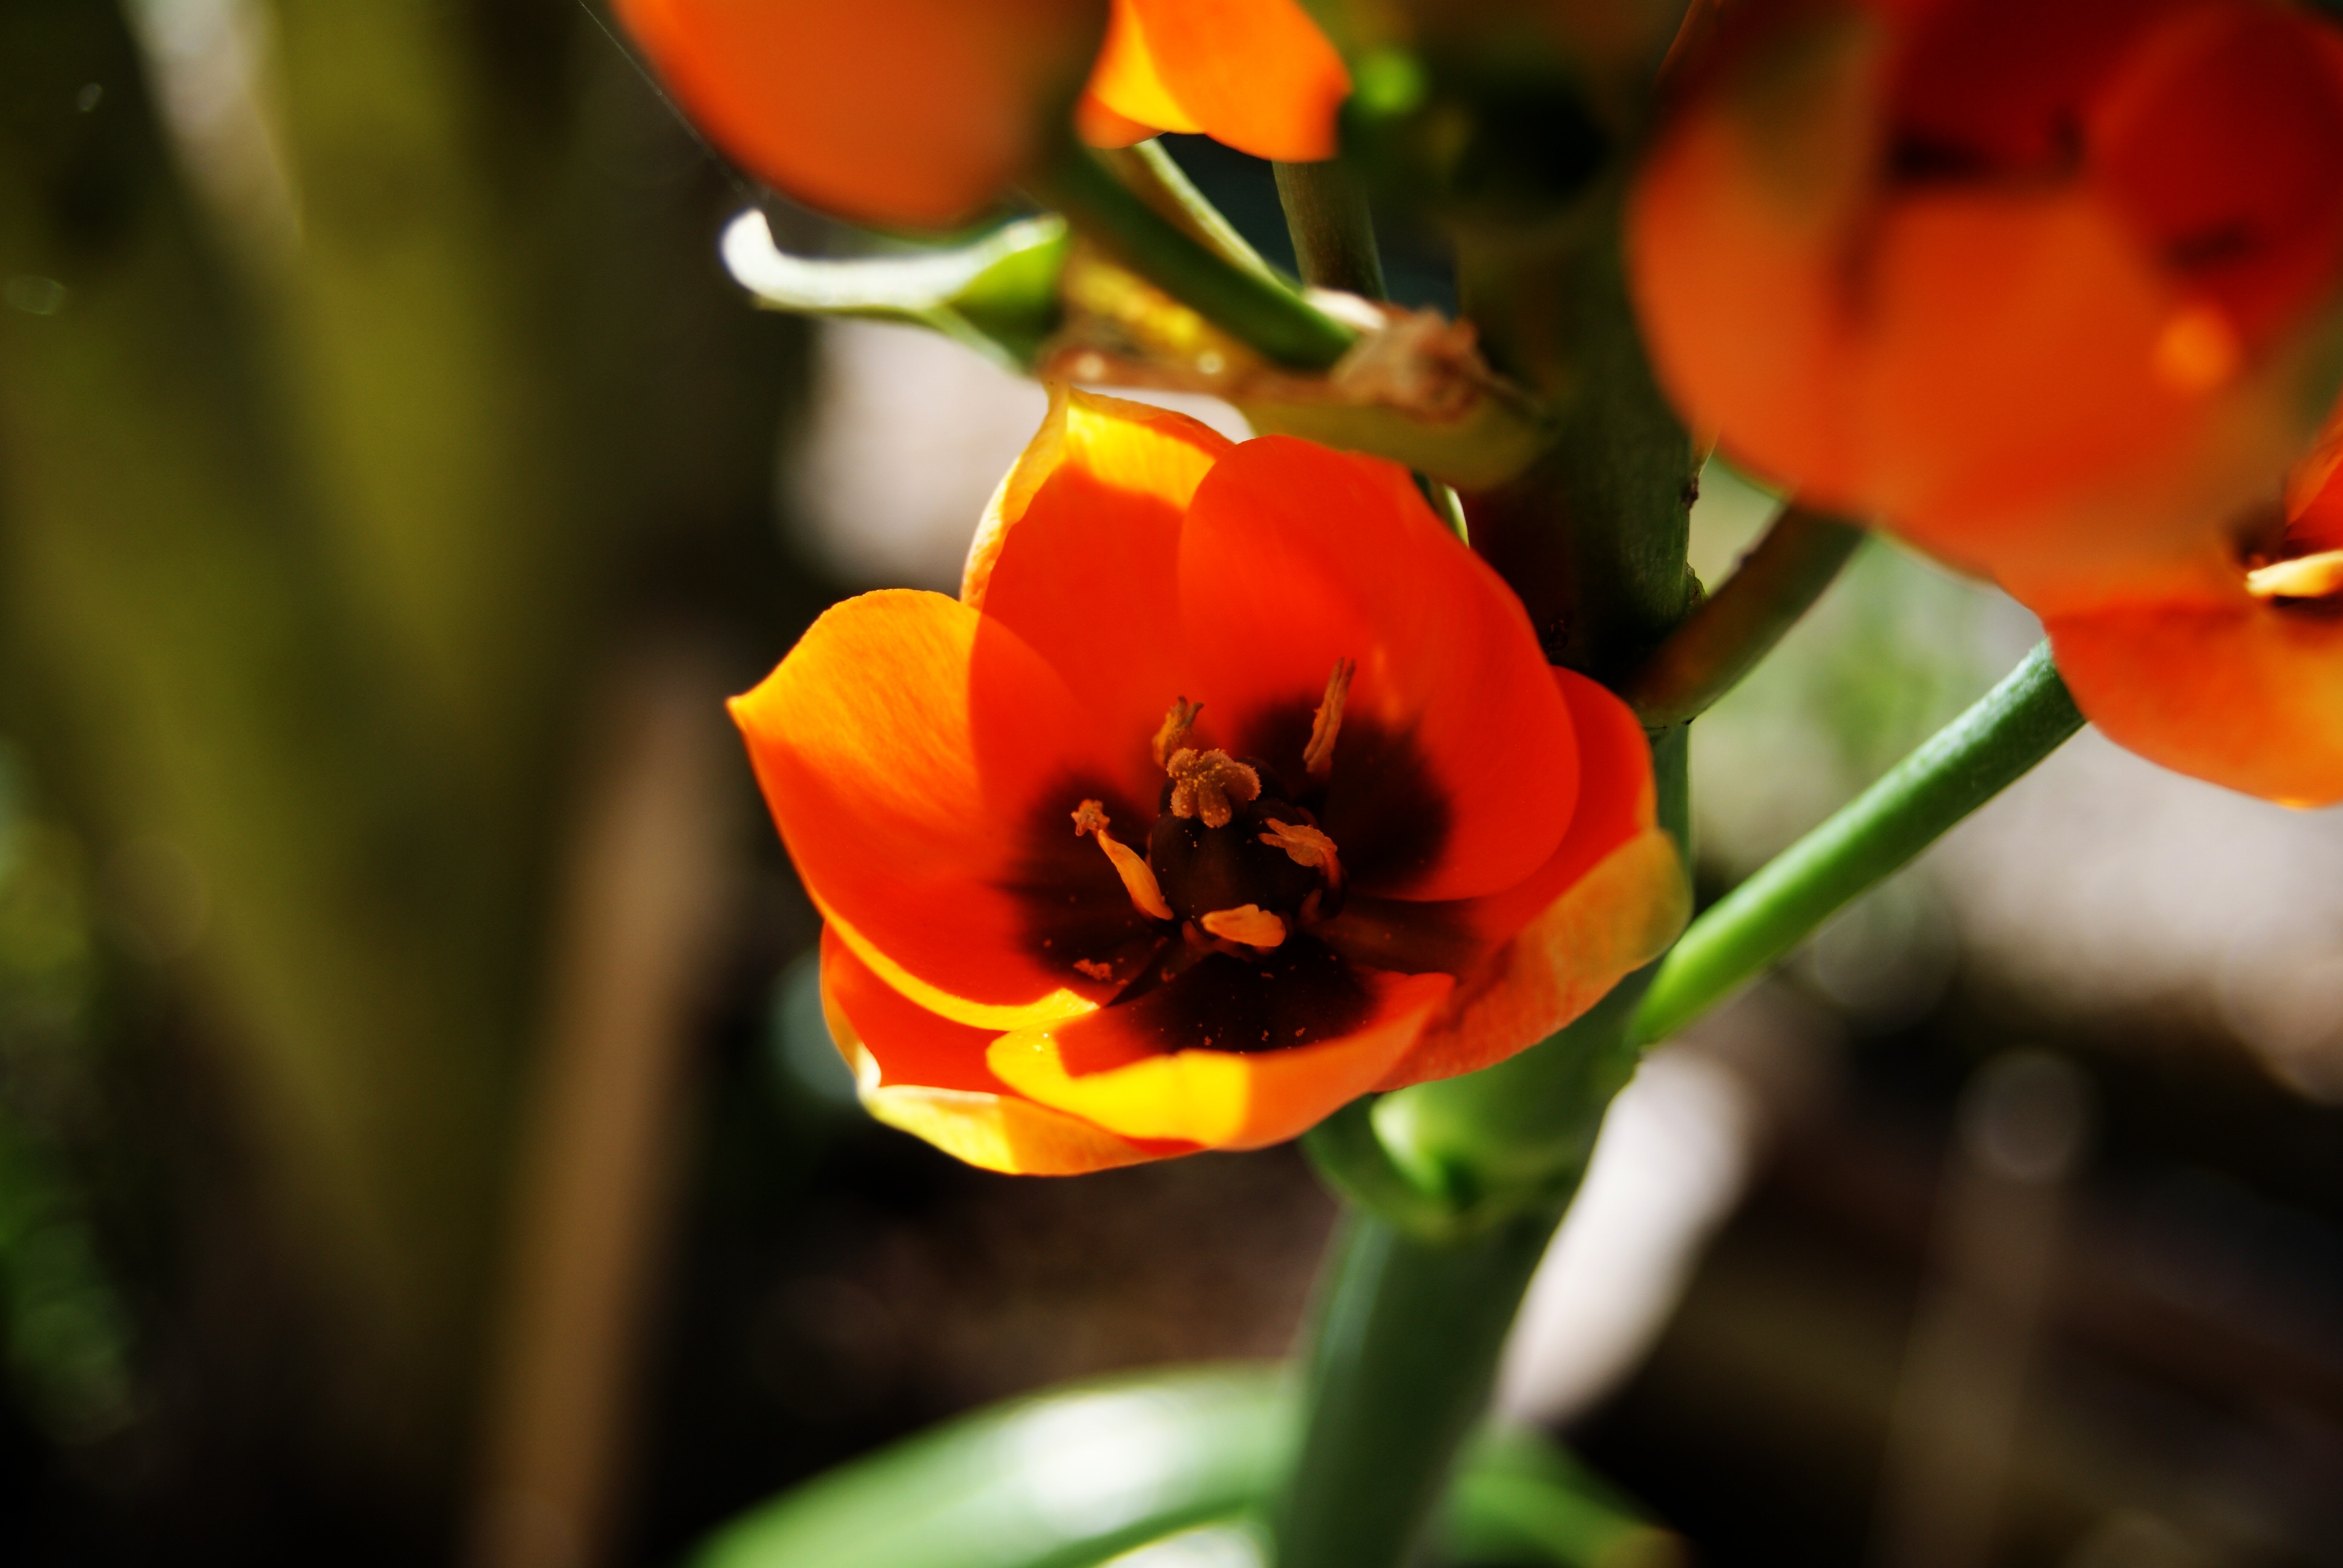
plant, flower, petal, summer, tulip, bouquet, orange, spring, red, botany, yellow, garden, flora, close up, petals, flowering, macro photography, flowering plant, plant stem, land plant